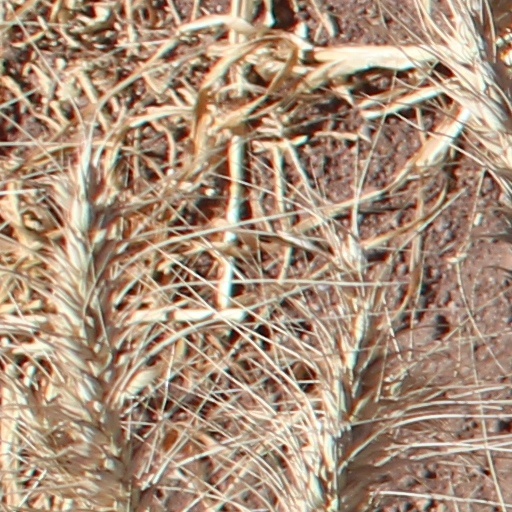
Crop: wheat